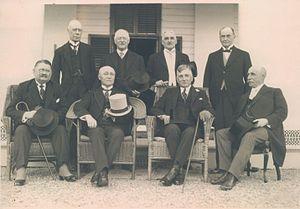
Les lieutenants-gouverneurs, debout de gauche à droite: Henry William Newlands (Saskatchewan), Walter Cameron Nichol (Colombie-Britanique), Frank Richard Heartz (Île-du-Prince-Édouard) et James Albert Manning Aikins (Manitoba), assis de gauche à droite: James Robson Douglas (Nouvelle-Écosse), Narcisse Pérodeau (Québec), Henry Cockshutt (Ontario) et Willaim Frederick Todd (Nouveau-Brunswick), devant la résidence officielle «Spencer Wood» à Sillery (Québec).
William Frederick Todd était un homme politique canadien qui fut lieutenant-gouverneur du Nouveau-Brunswick.
James Robson Douglas est un homme politique canadien qui fut le 13ᵉ Lieutenant-gouverneur de la province de Nouvelle-Écosse à compter du 21 janvier 1925. Il est né à Amherst, en Nouvelle-Écosse, et exerçait la profession de courtier. Douglas a démissionné de son poste de lieutenant-gouverneur le 24 septembre 1925, soit neuf mois après son mandat, et fut remplacé par James Tory.
Le lieutenant-gouverneur du Nouveau-Brunswick est le représentant officiel de la reine du Canada, Élisabeth II, dans la province du Nouveau-Brunswick au Canada.